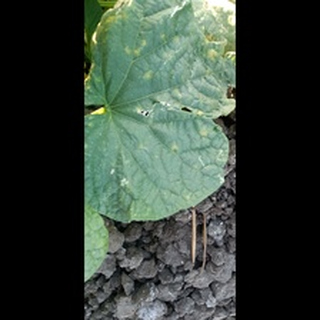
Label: diseased_cucumber